Ron Toomer

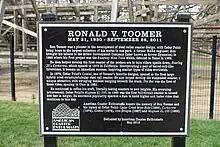
Ron Toomer - Cedar Point plaque

Four of Toomer's coasters have been designated Roller Coaster Landmarks by American Coaster Enthusiasts: Corkscrew, Loch Ness Monster, Magnum XL-200 and Run-A-Way Mine Train.